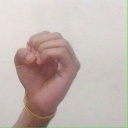
अक्षर: ऊ